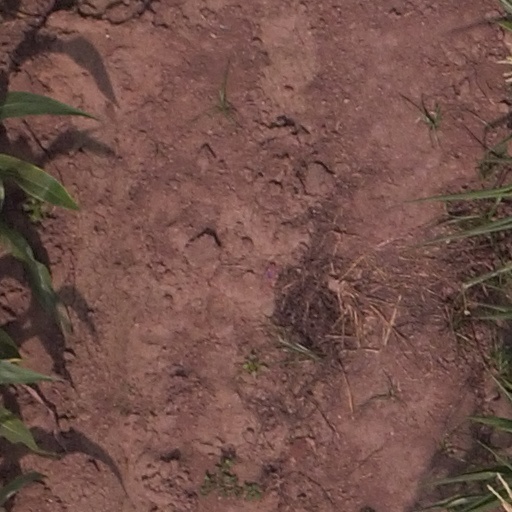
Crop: maize; corn